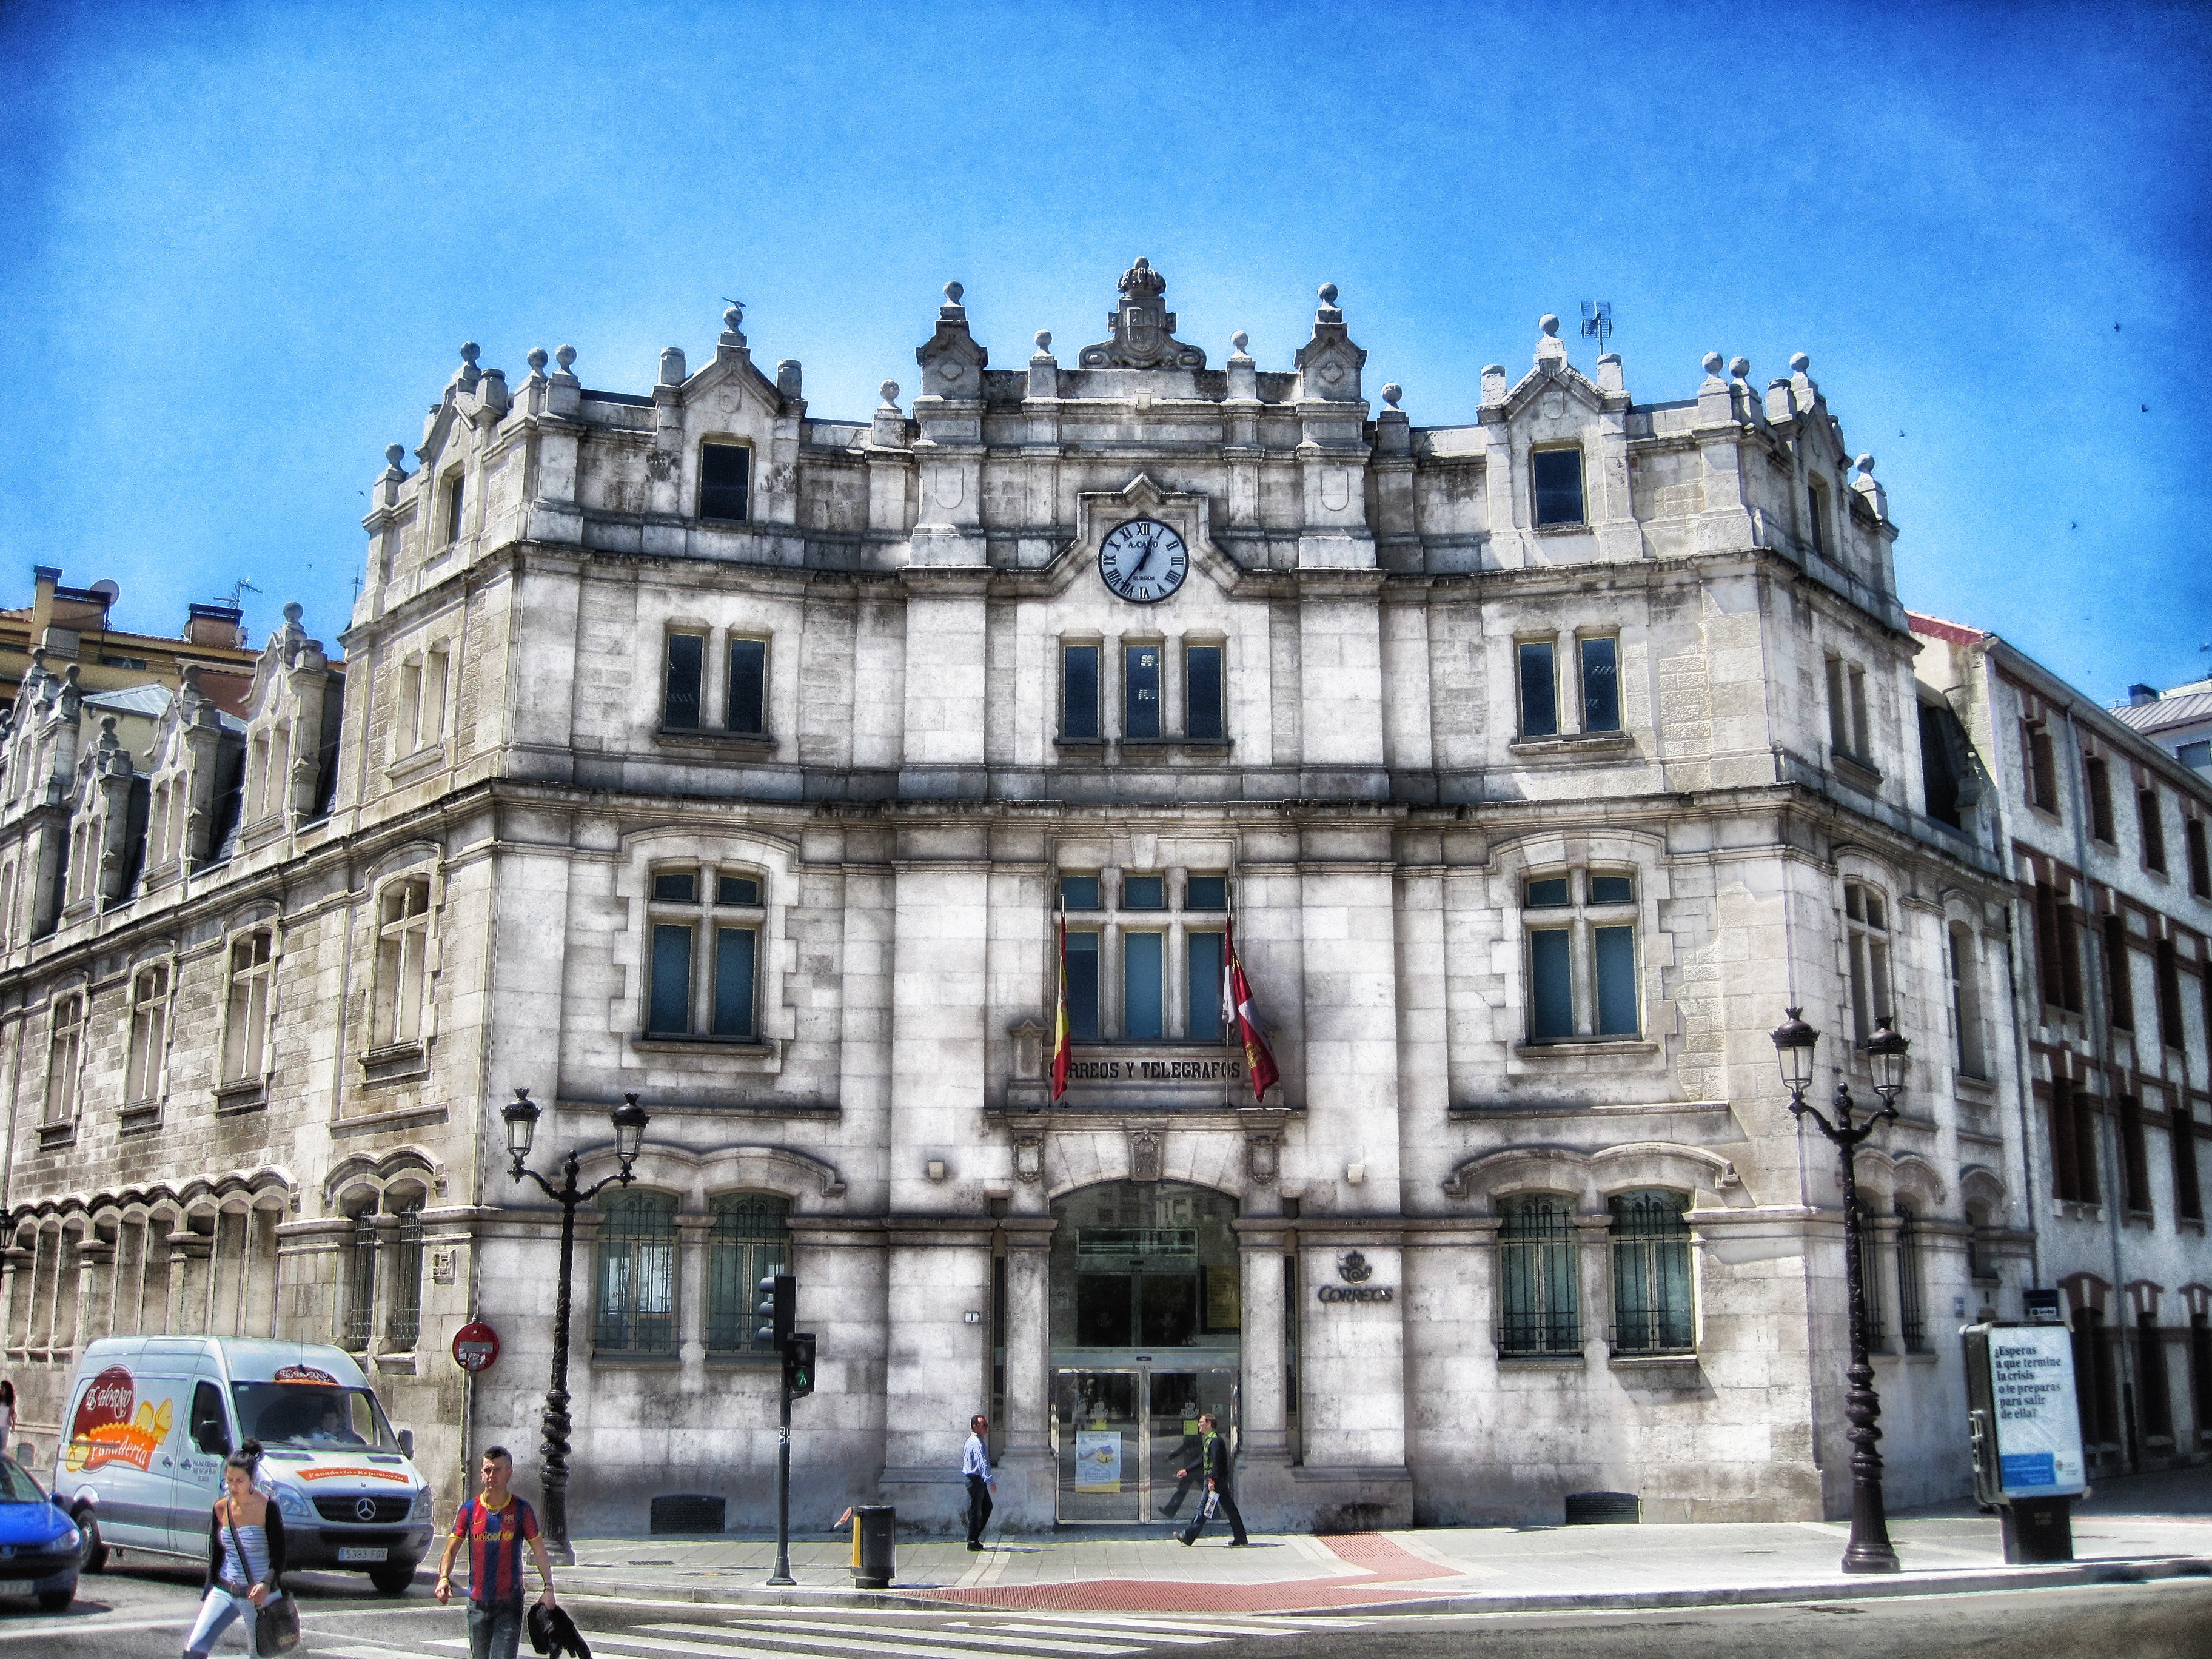
architecture, sky, skyline, street, town, building, palace, city, urban, cityscape, downtown, plaza, landmark, facade, tourism, outside, hdr, spain, burgos, town square, metropolis, cities, neighbourhood, tours, urban area